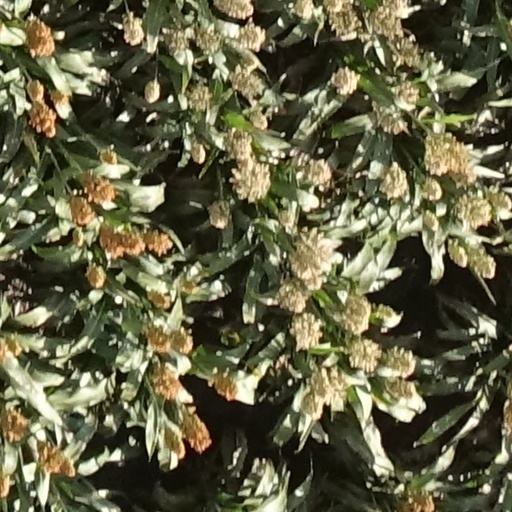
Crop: sorghum